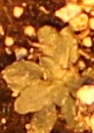
Label: Horseweed